Kempsey, Worcestershire

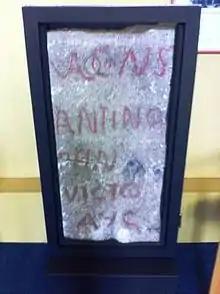
Roman Milestone

A Roman milestone dedicated to the Emperor Constantine the Great (AD 307 – 337) was found in about 1818 when ground was being levelled for a vegetable garden for Court House, opposite the west gate of the churchyard. According to O'Neil, this was probably not its original position as the nearest Roman road was about away. It could have previously been used as masonry for the Bishop's Palace due to the lack of suitable building stone in Kempsey.